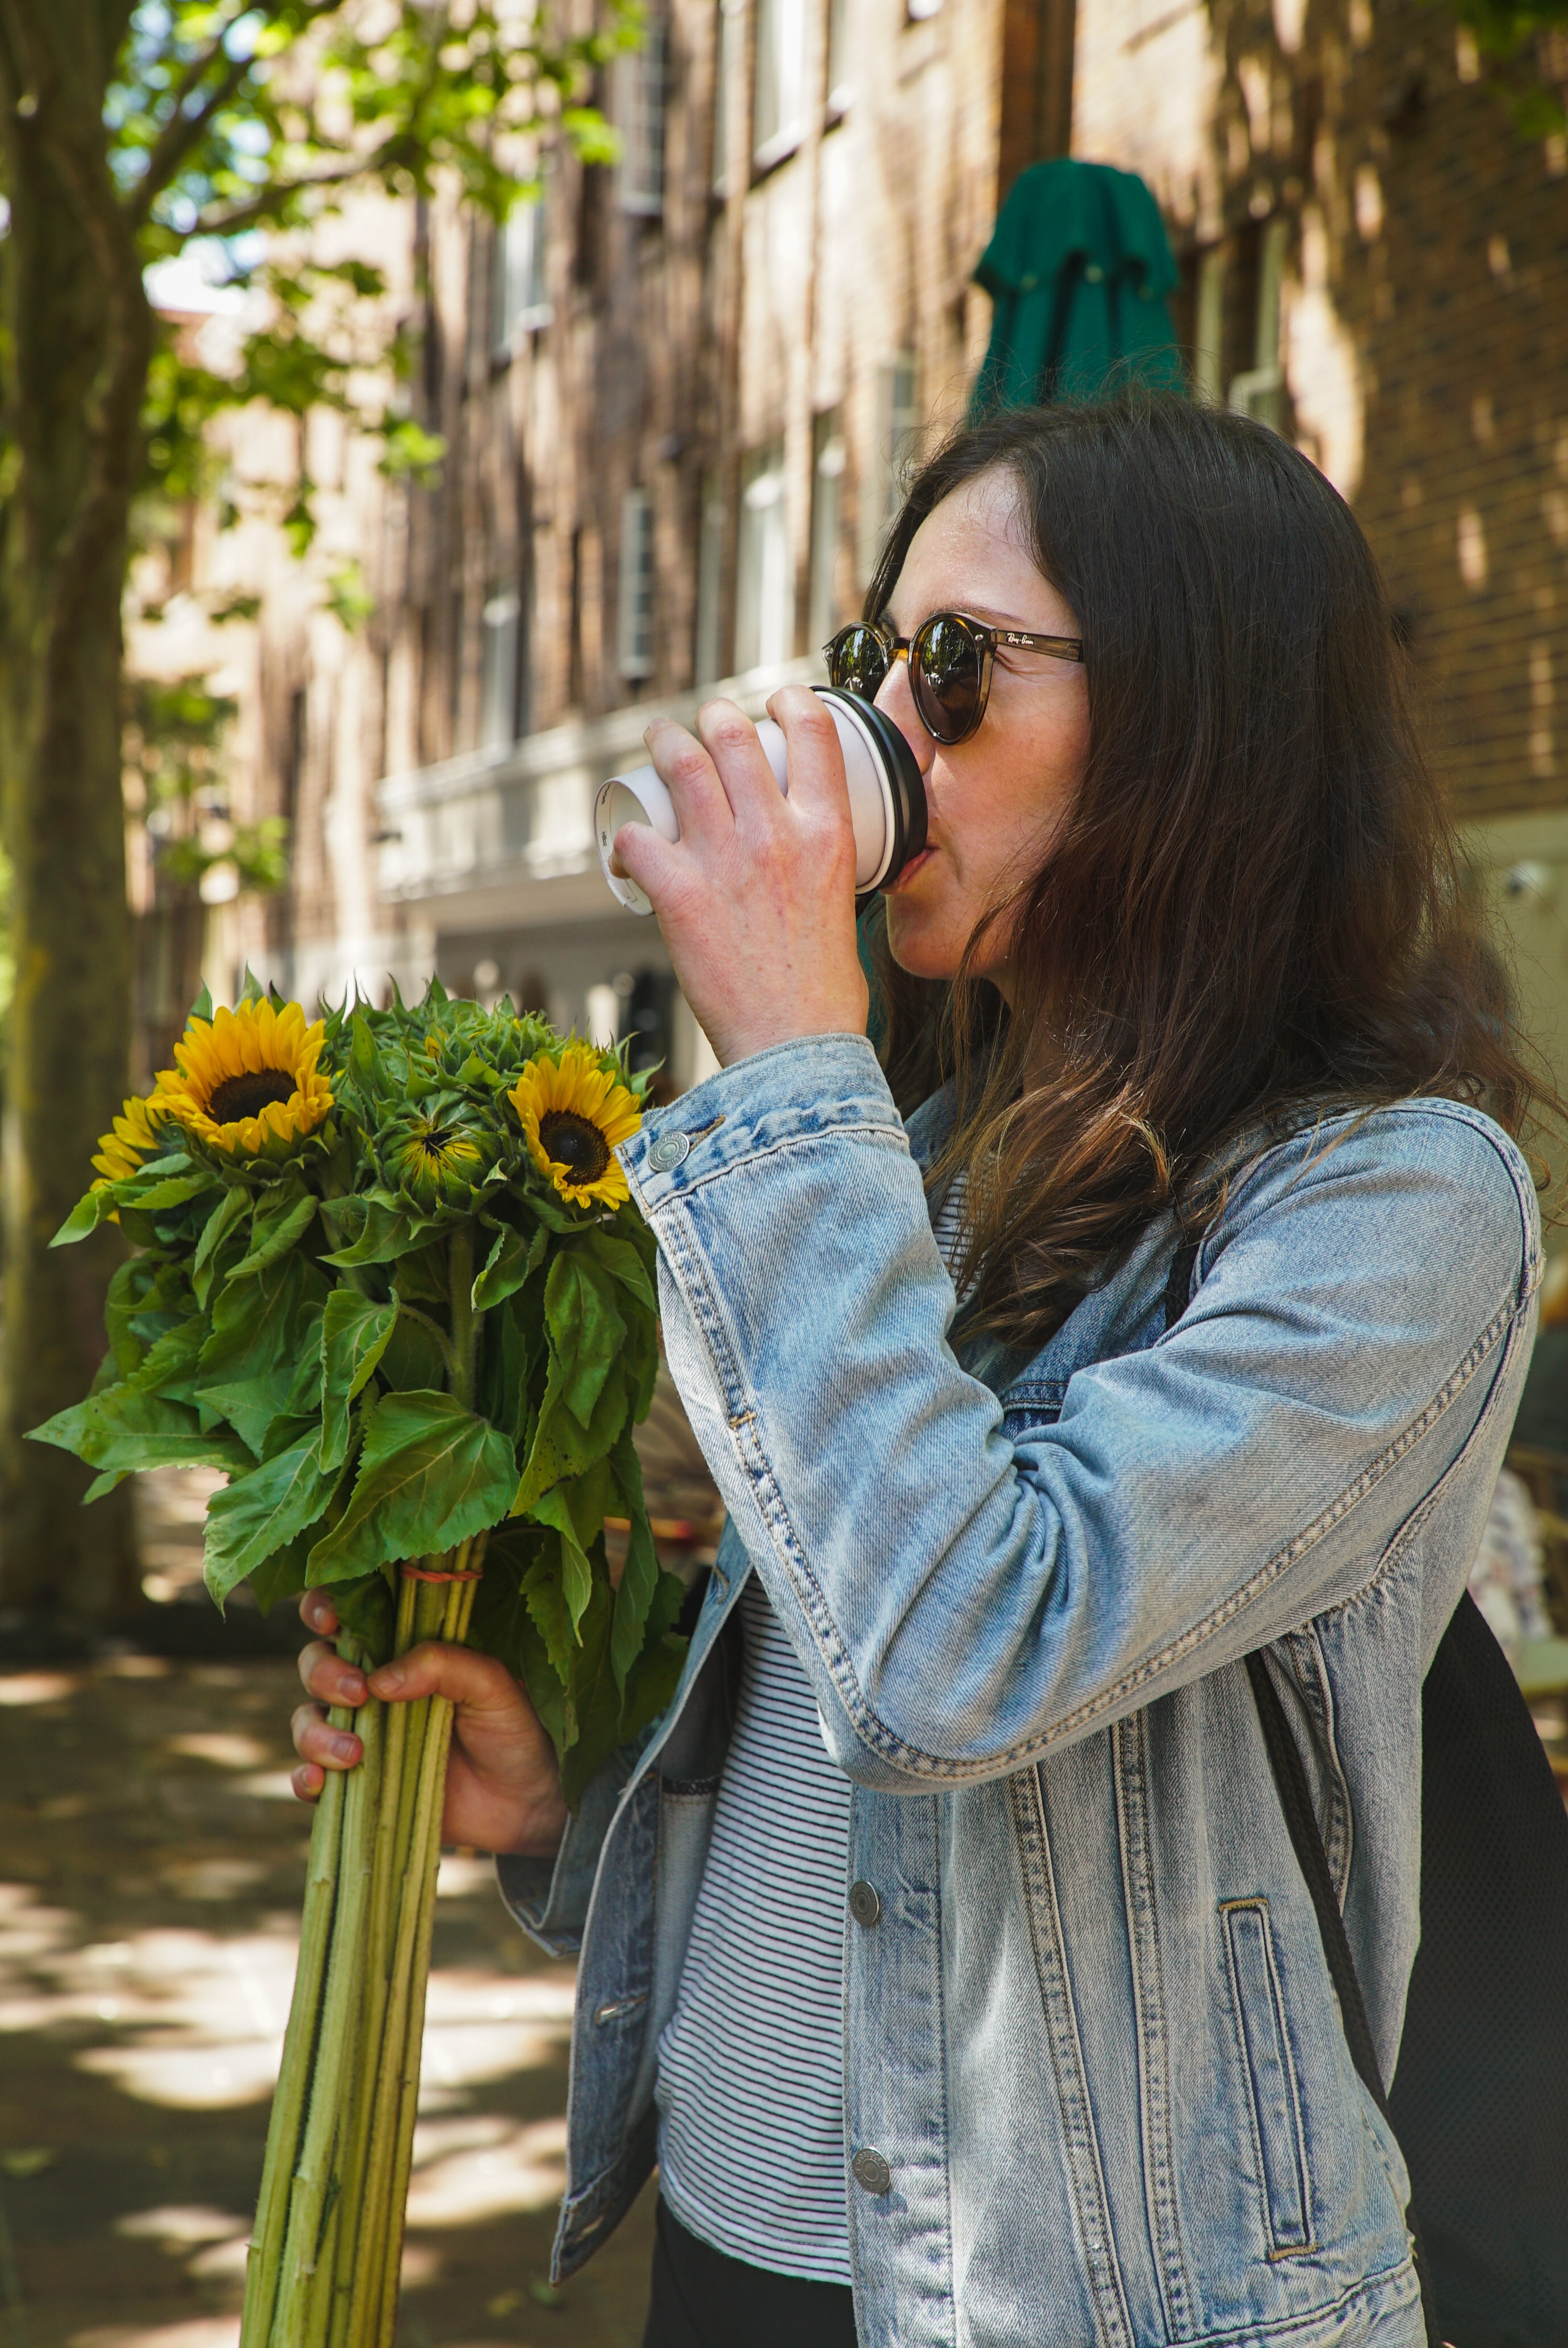
beauty, yellow, glasses, eyewear, flower, botany, floral design, eye, street fashion, plant, floristry, sunglasses, spring, photography, cool, smile, headgear, long hair, iris, flower arranging, vision care, photo shoot, brown hair, garden, top, jacket